Mechanical computer

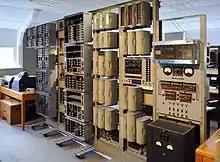
Harwell Dekatron

Early electrically powered computers constructed from switches and relay logic rather than vacuum tubes (thermionic valves) or transistors (from which later electronic computers were constructed) are classified as electro-mechanical computers.